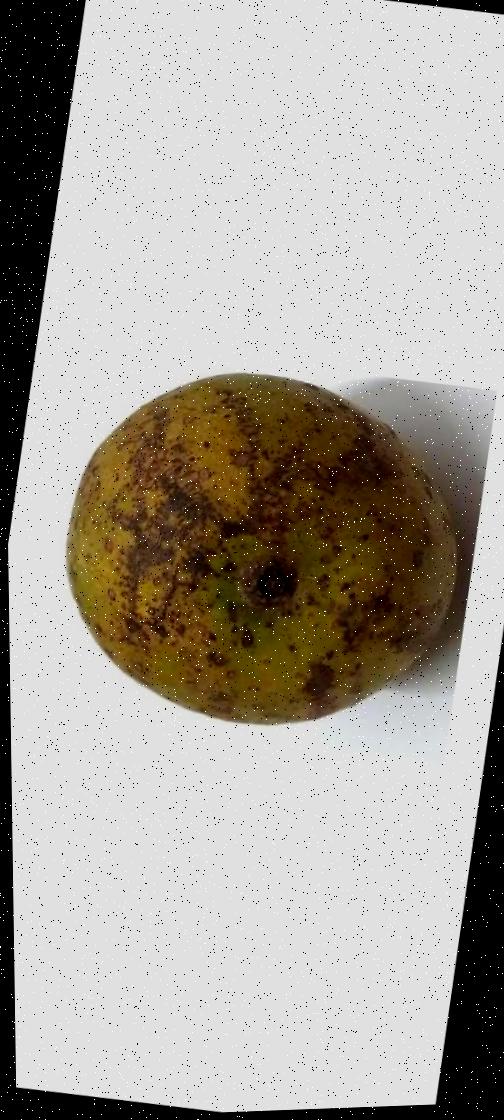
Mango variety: Gourmoti